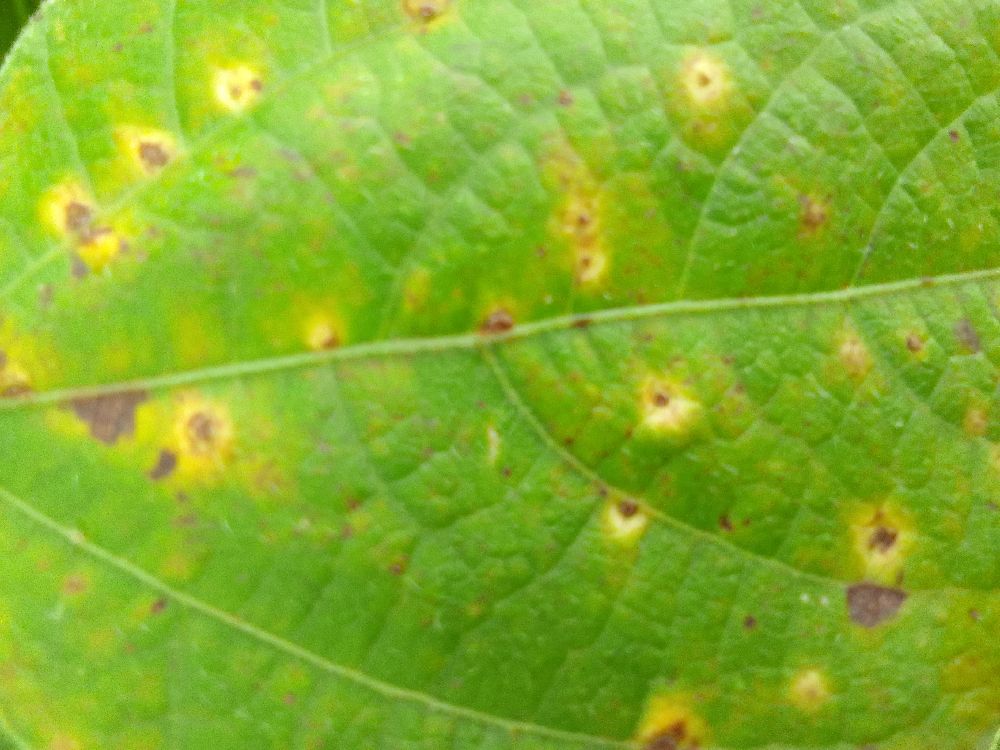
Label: rust